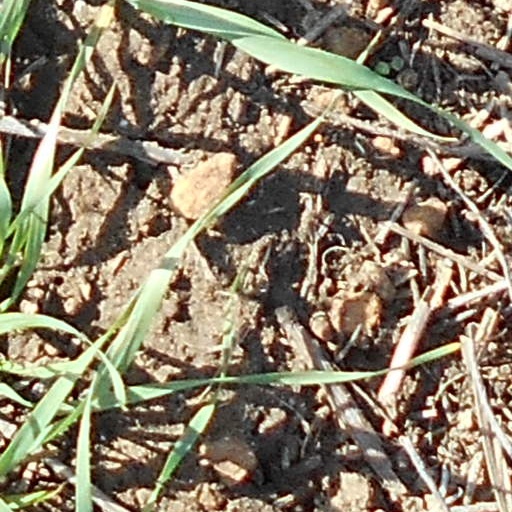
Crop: wheat